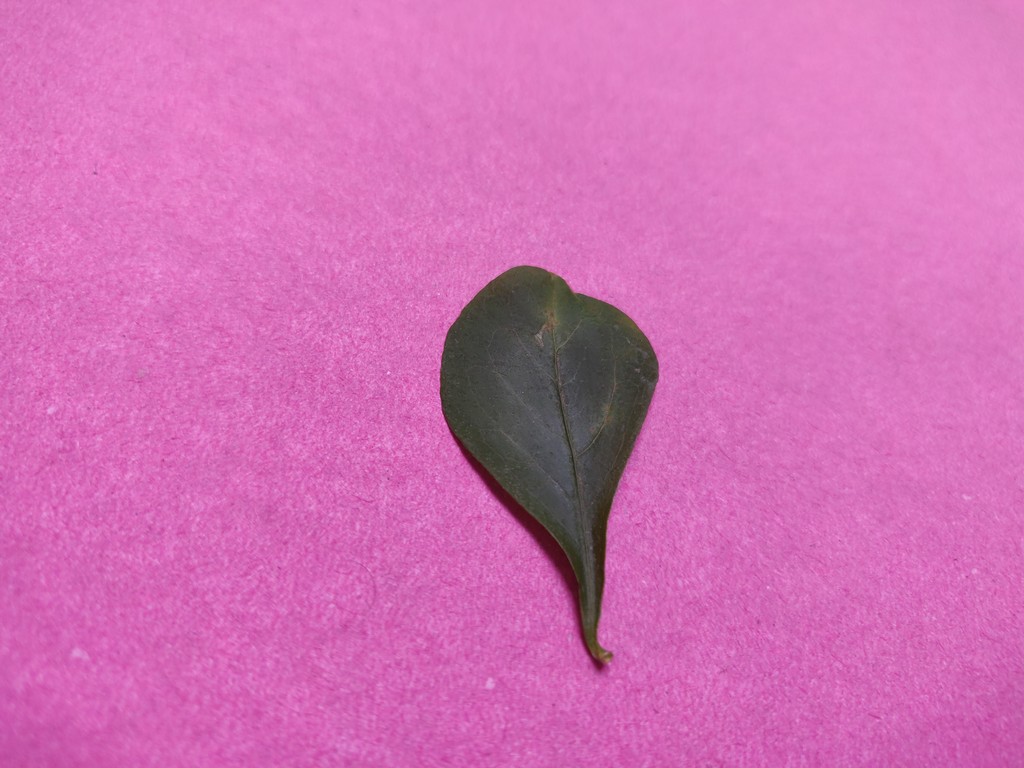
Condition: Unhealthy
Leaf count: single
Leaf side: front